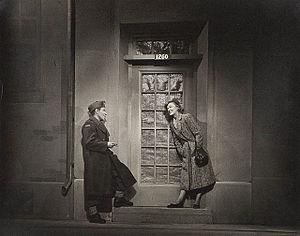
Scène à l'extérieur de la maison avec Gratien Gélinas (Tit-Coq) et Muriel Guilbault (Marie-Ange) dans la pièce Tit-Coq
Cette page concerne des événements d'actualité qui se sont produits durant l'année 1922 dans la province canadienne de la Saskatchewan.
Muriel Guilbault, est une comédienne de théâtre québécoise. Elle a signé le Refus global, un manifeste artistique publié en 1948, avec l'appui de quinze cosignataires dont les peintres Jean-Paul Riopelle, Claude Gauvreau, Pierre Gauvreau, Marcel Barbeau et Marcelle Ferron.
Cet article traite des événements qui se sont produits durant l'année 1953 au Canada.
v